Karen Machover

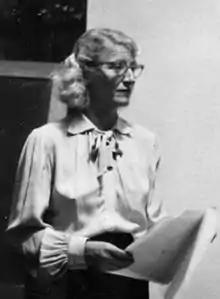

Sophie Karen Alper (September 12, 1902 – January 22, 1996) was a Russian-born American psychologist better known as Karen Machover.